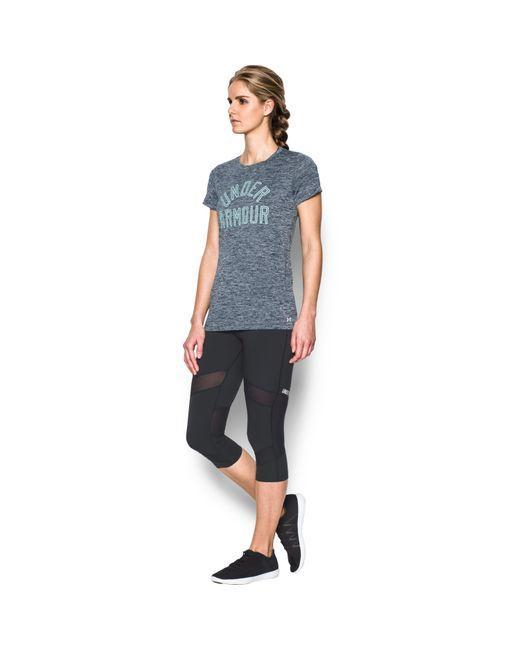
Slim Fit T-Shirt mit halben Ärmeln für Damen